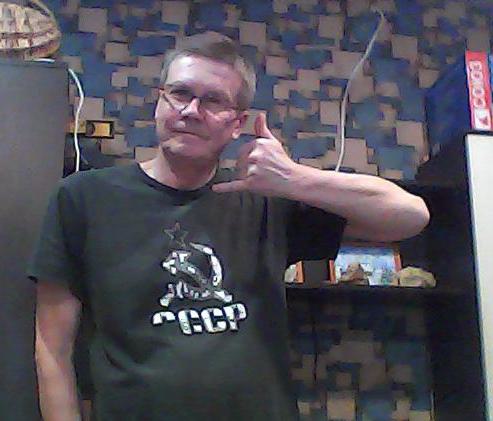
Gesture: call